Ilya Shvedyuk

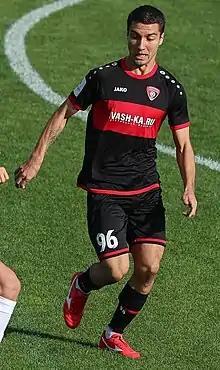
Shvedyuk with Tekstilshchik Ivanovo in 2021

Ilya Aleksandrovich Shvedyuk (born 7 September 1996) is a Russian football player who plays for FC Dynamo Vladivostok.